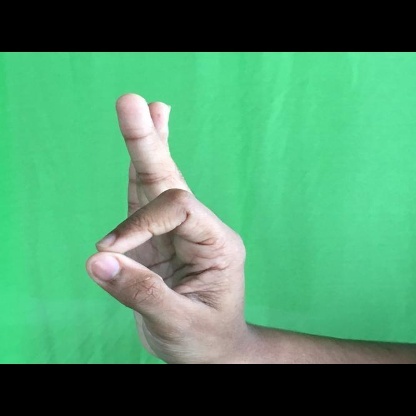
Mudra: Aralam